Salvador, Bahia

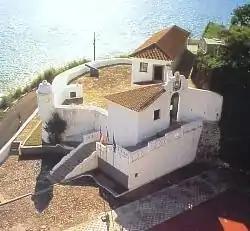

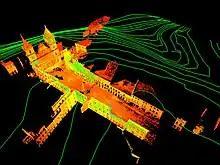
Perspective view of the Salvador Bahia Pelourinho's Anchieta Plaza, cut from a Laser Scan preservationist project conducted by nonprofit CyArk.

Top high schools of the city according to Exame Nacional do Ensino Médio are: